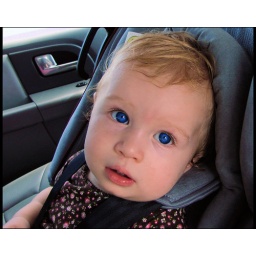
In her new car seat and totally mesmerized by the frog on my head.